Dinosauroid

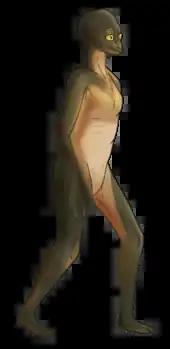
Illustration of the original dinosauroid design

Russell's thought experiment has been met with criticism from other paleontologists since the 1980s, many of whom point out that his Dinosauroid is overly anthropomorphic. Gregory S. Paul (1988) and Thomas R. Holtz, Jr., consider it "suspiciously human" and Darren Naish has argued that a large-brained, highly intelligent troodontid would retain a more standard theropod body plan, with a horizontal posture and long tail, and would probably manipulate objects with the snout and feet in the manner of a bird, rather than with human-like "hands".